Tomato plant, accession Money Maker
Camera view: vertical (180 deg); turntable rotation: 300 degrees
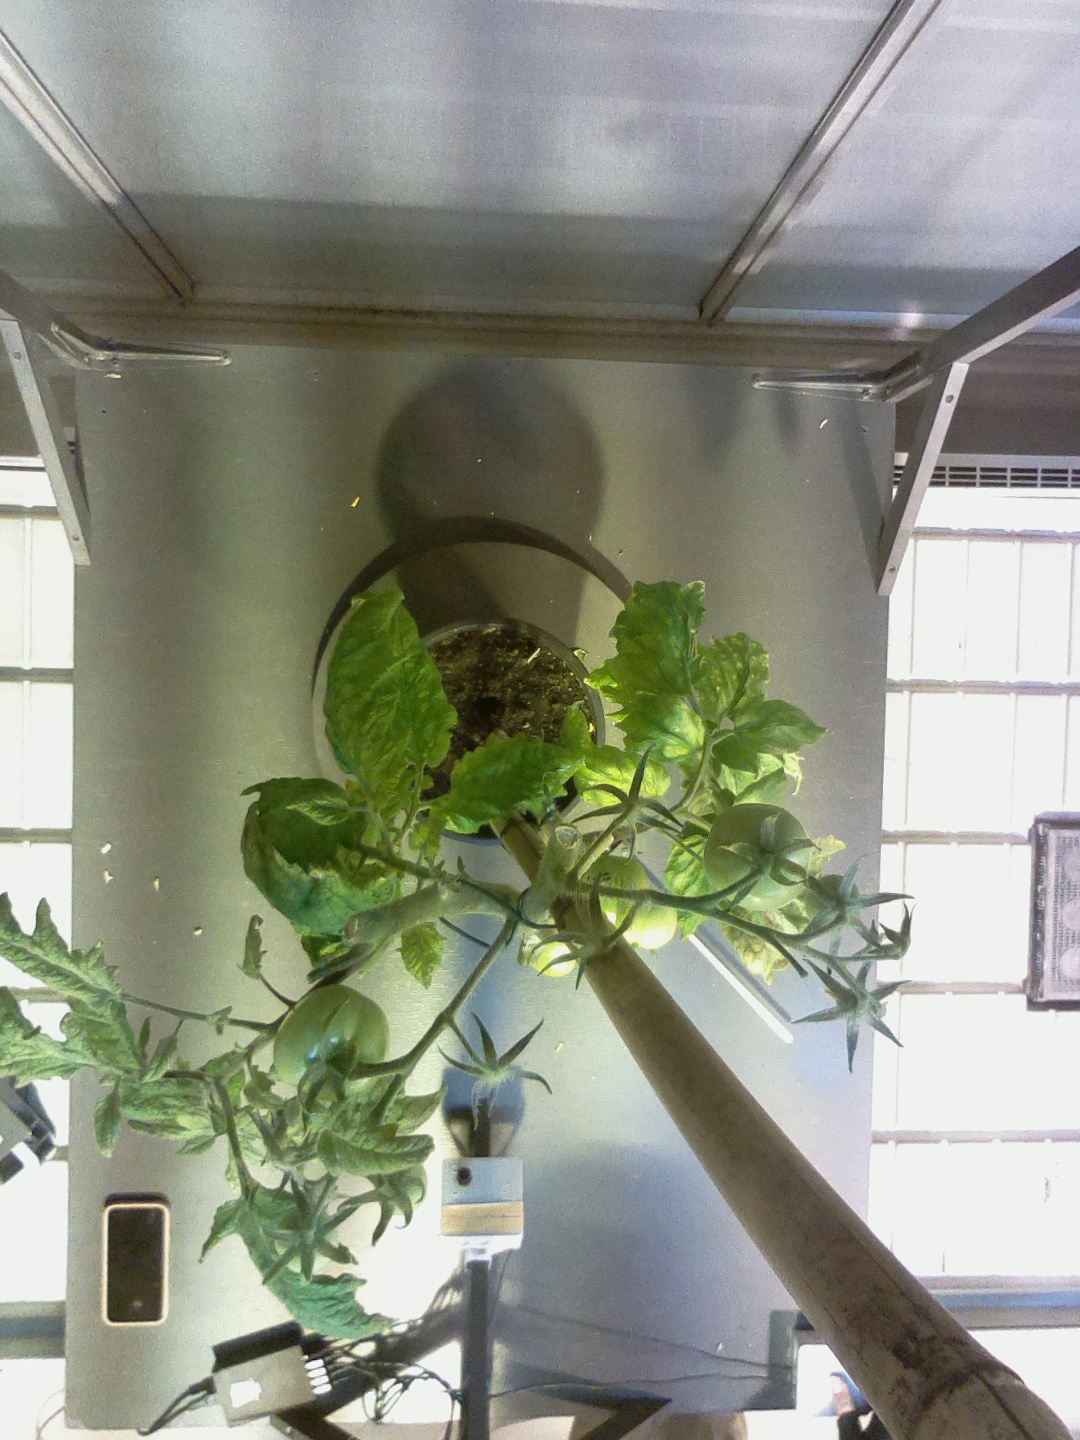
BBCH growth stage 78: 80% -90% of final fruit size